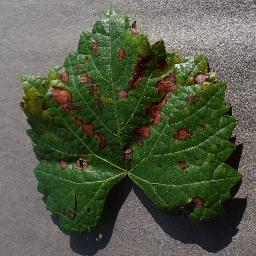
Label: Grape___Esca_(Black_Measles)